Pier Ferdinando Casini

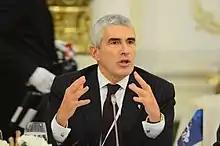
Casini at the European People's Party congress in 2012

In the 2009 European Parliament election in Italy, the UdC won 6.5% of the votes, while in the 2010 regional elections, UdC chose to form alliances both with the centre-right and the centre-left (or stood alone) in different regions, depending on local conditions, losing ground everywhere but in those southern regions where it was in alliance with the centre-right. In December 2010, Casini was one of the founding fathers of New Pole for Italy (NPI), along with Fini's newly born Future and Freedom (FLI) and the Francesco Rutelli's Alliance for Italy. The NPI's aim was to form a third distinct bloc from the centre-right and the centre-left.